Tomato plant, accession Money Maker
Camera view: tilt-top (135 deg); turntable rotation: 60 degrees
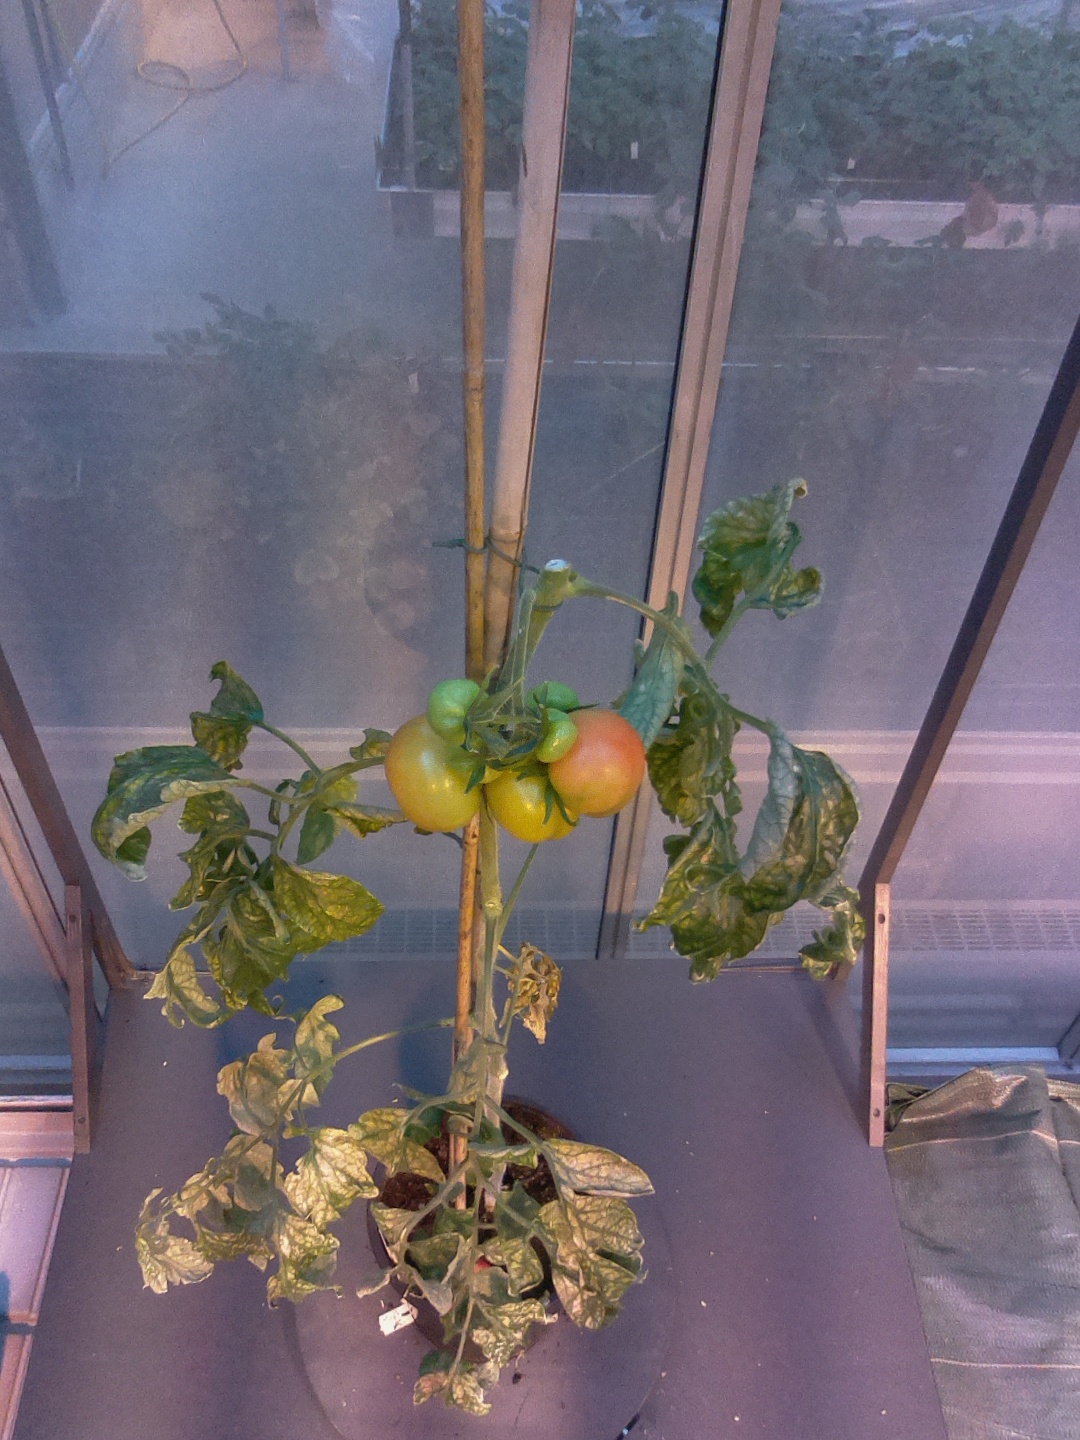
BBCH growth stage 80: fruits start showing typical ripe color (orange -> red)